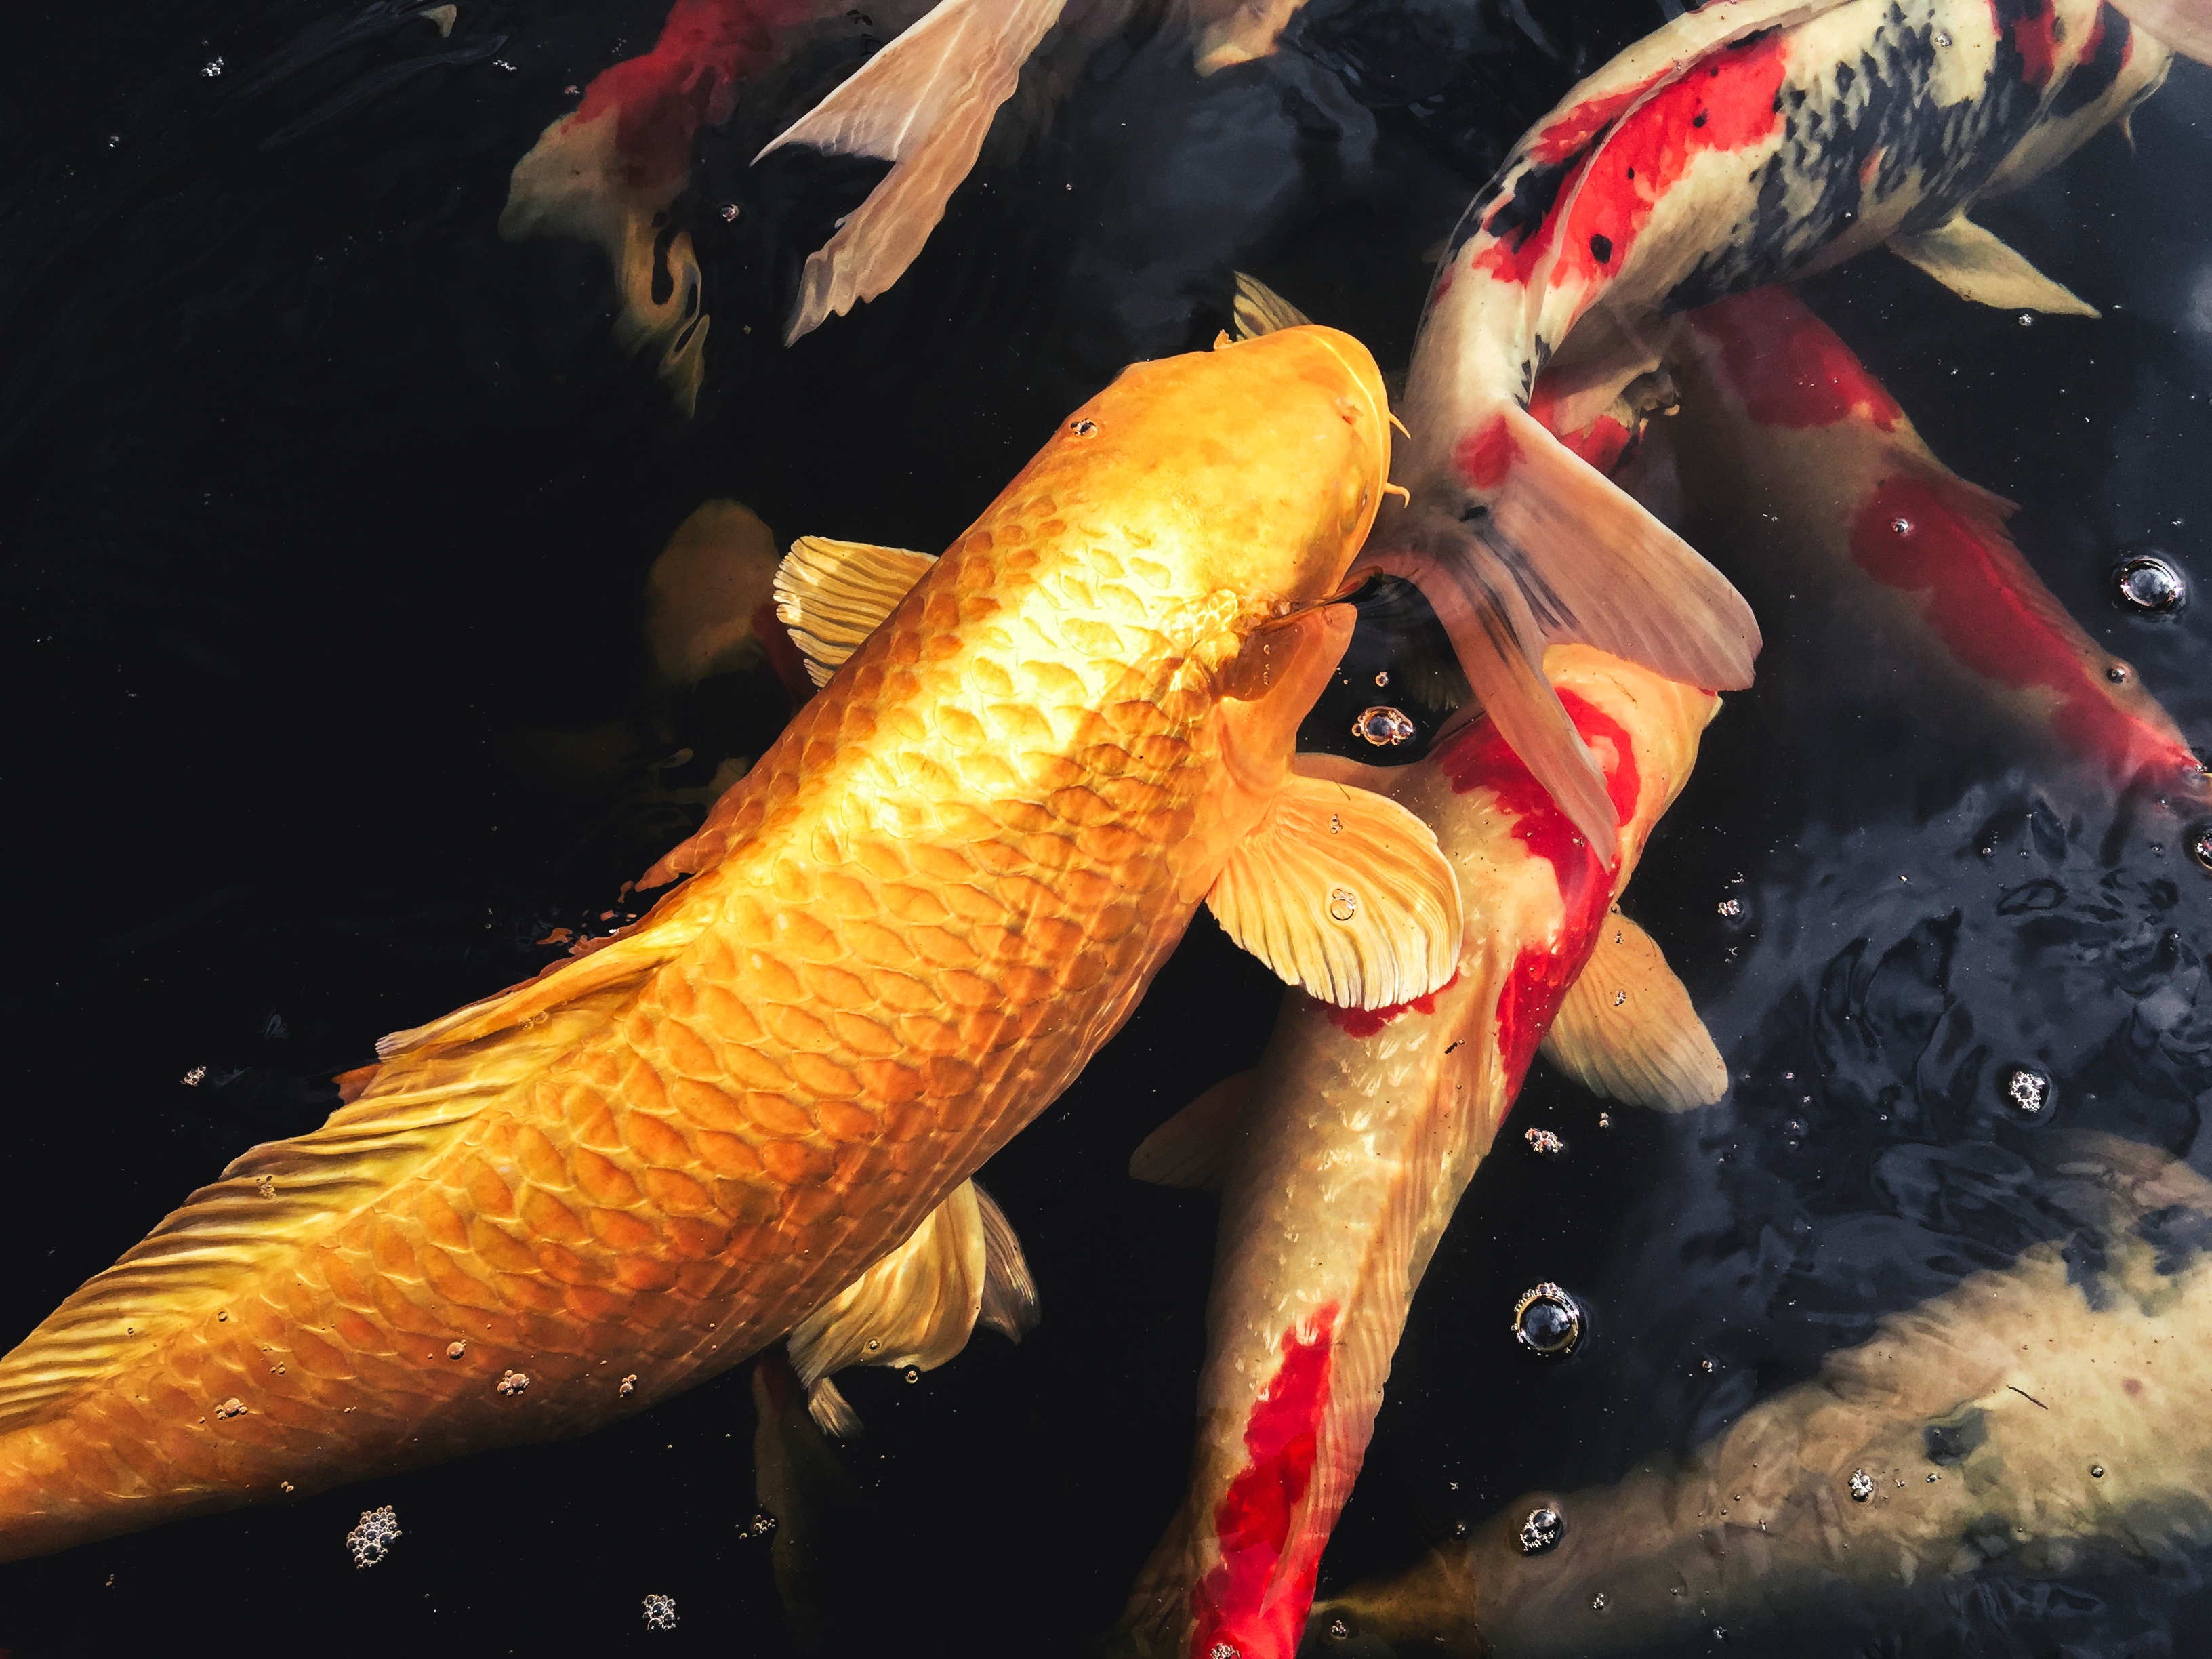
fish, koi, marine biology